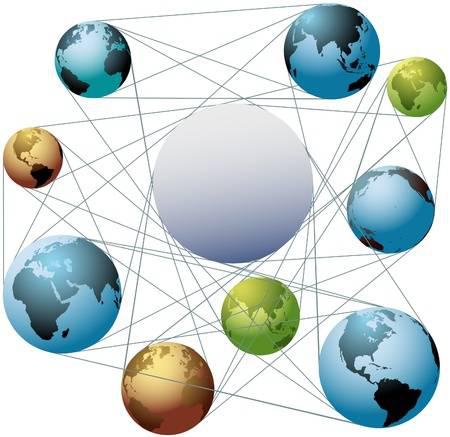
put your logo or copy in the space at the center of a global network of worlds vector
Relation: Story